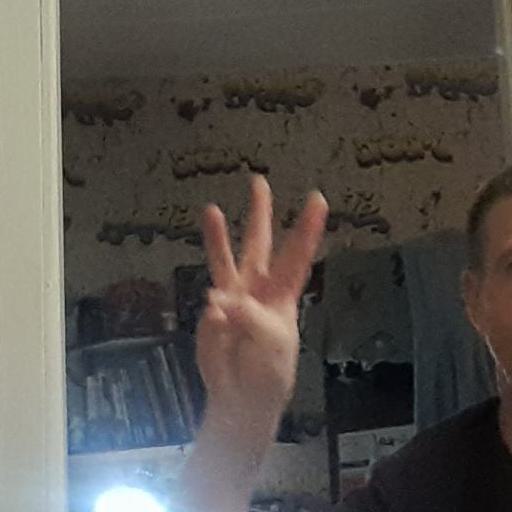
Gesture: three